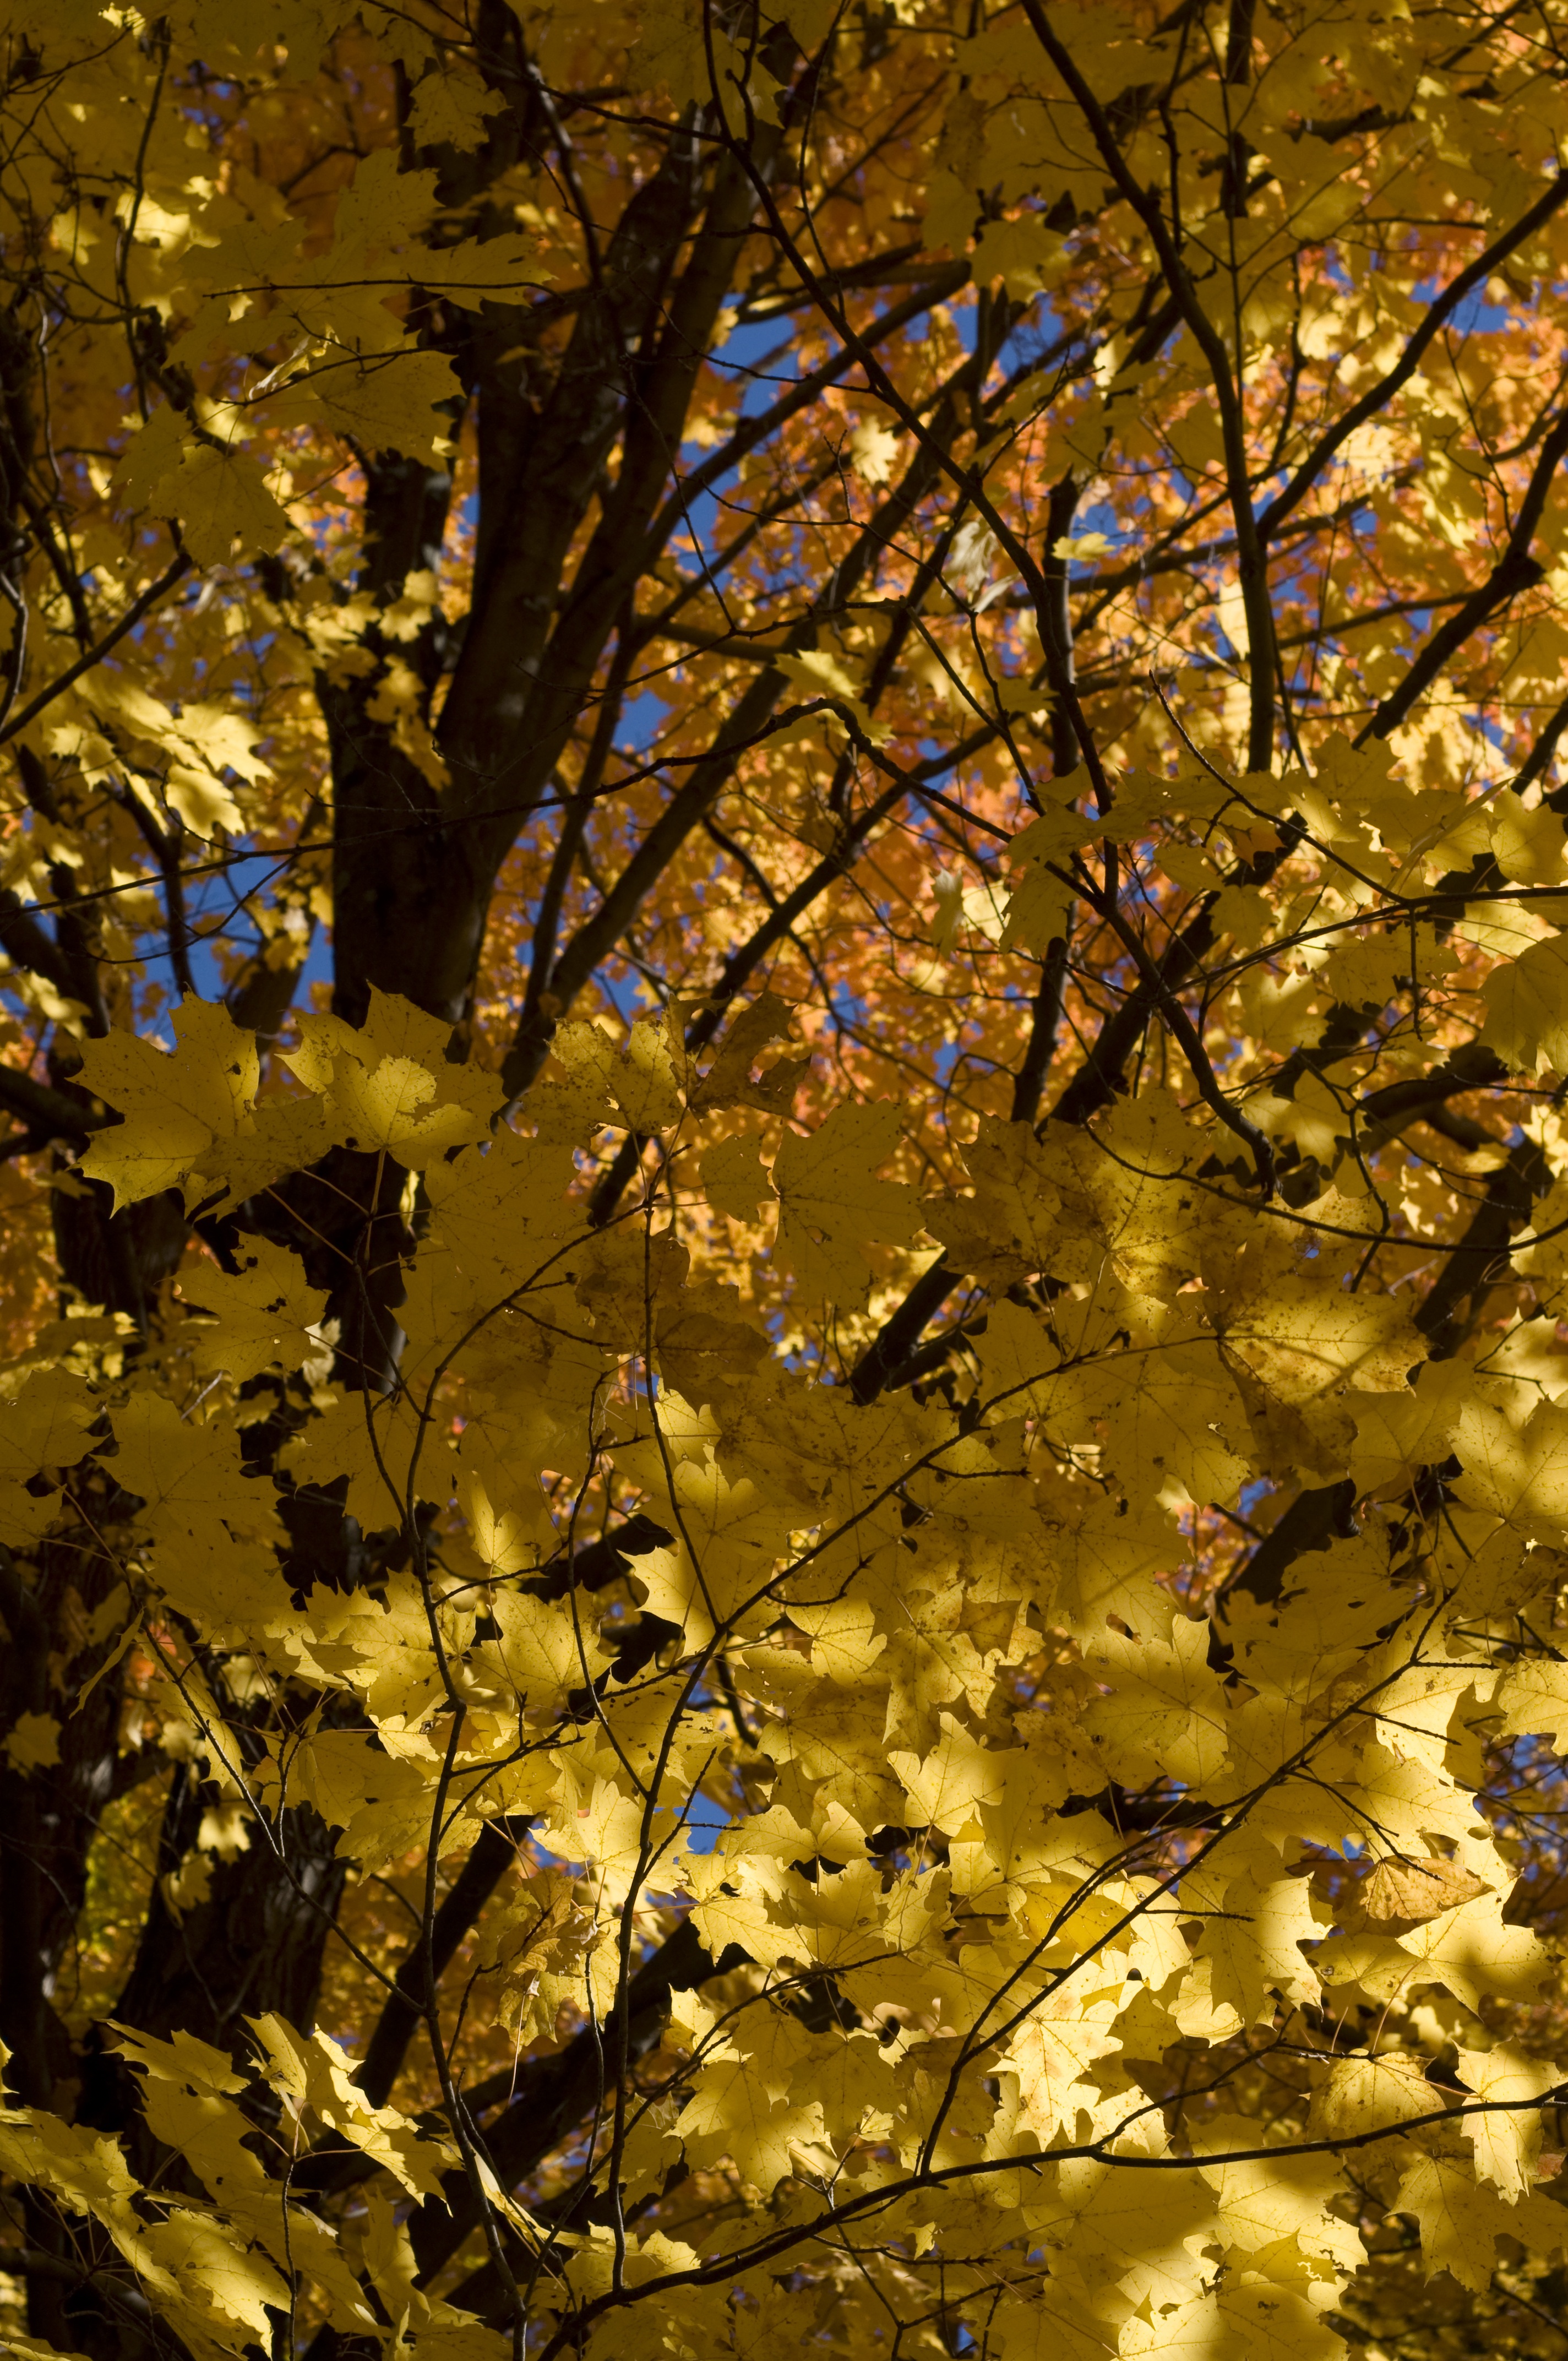
tree, nature, forest, branch, plant, sunlight, leaf, fall, flower, environment, foliage, golden, reflection, natural, autumn, colorful, yellow, season, trees, leaves, outdoors, sunny, bright, beauty, beautiful, flowering plant, woody plant, land plant